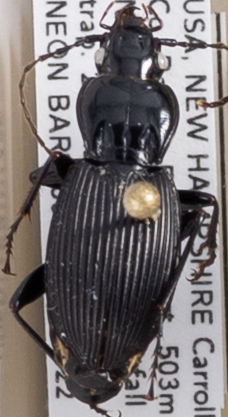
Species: Pterostichus lachrymosus
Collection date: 2022-06-22 04:00:00
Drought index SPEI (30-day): -1.058
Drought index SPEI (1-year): -0.362
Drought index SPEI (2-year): -1.13